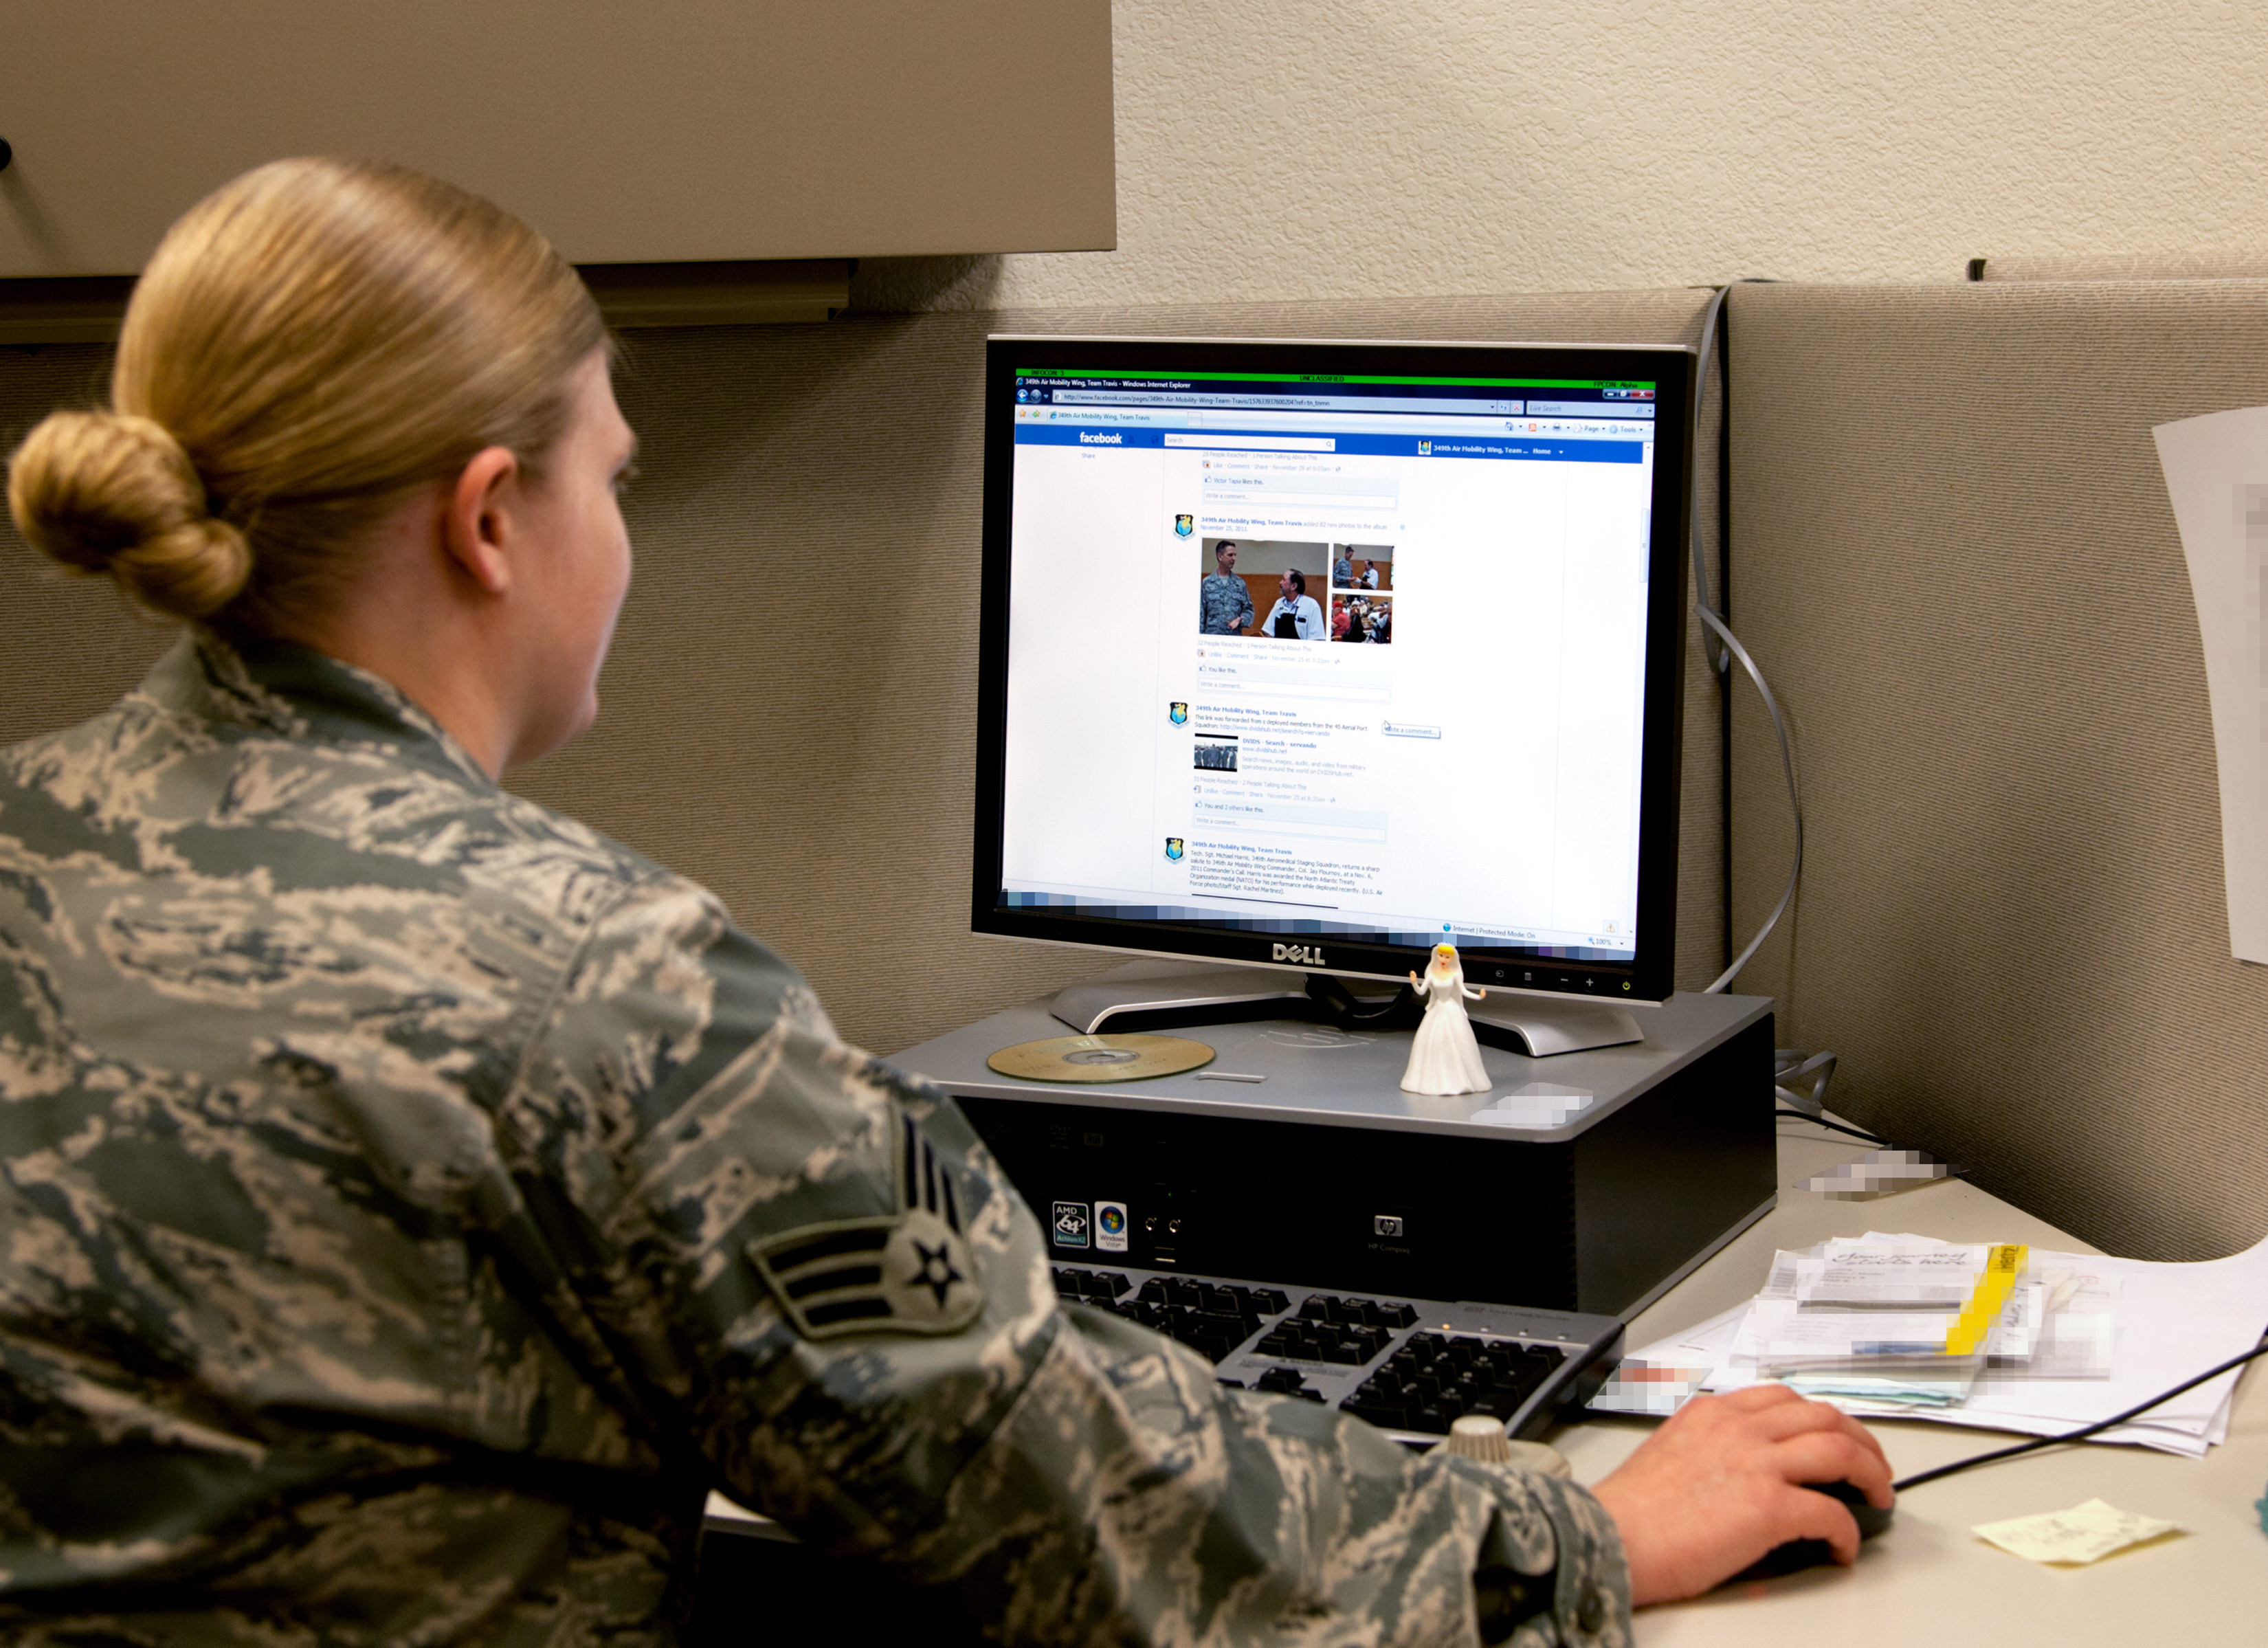
technology, military, service, organization, institution, staff, personal computer, electronic device, computer professional